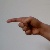
The image shows a hand gesture representing the letter 'G' in Indian Sign Language.